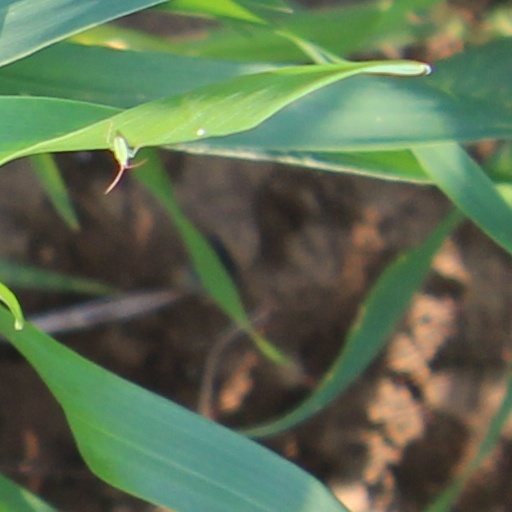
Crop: wheat